Northeastern United States

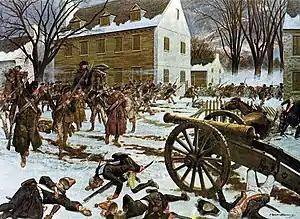
The Battle of Trenton, fought in New Jersey in December 1776 following Washington's covert crossing of the Delaware during the night of December 25, 1776, represented an inspiring victory for Washington's Continental Army and began to turn the Revolutionary War in the Americans' favor.

The beginnings of the American Revolutionary War would be in the Northeast, specifically in Massachusetts. The Battles of Lexington and Concord in northeast of Boston would be the first military engagements between the Revolutionaries and the British. Many of the major battles of the revolution would be fought in the Northeast. The British would evacuate Boston in early-1776 and would move to capture New York City.